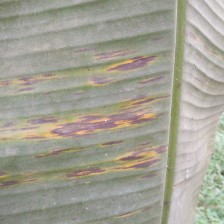
Label: sigatoka